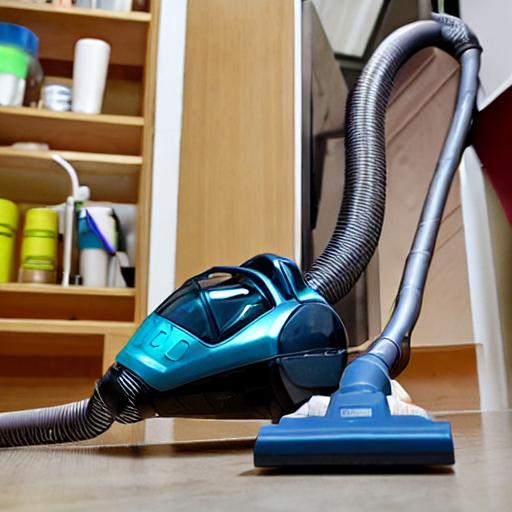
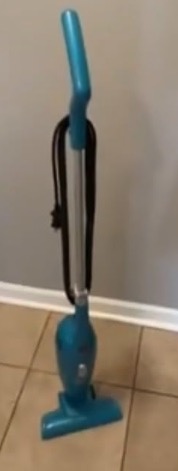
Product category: items_vacuum
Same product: no